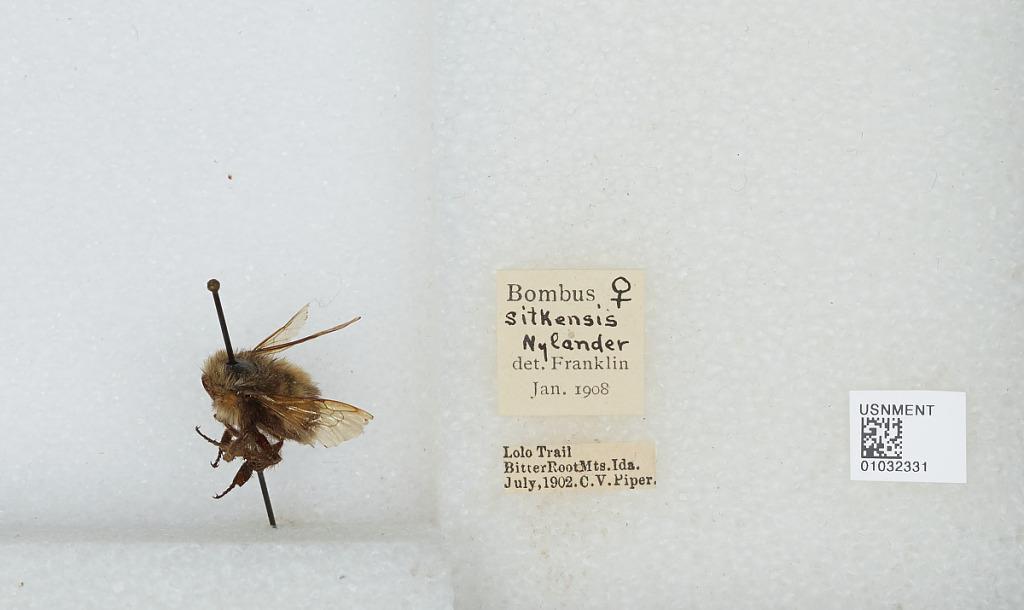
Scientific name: Bombus (Pyrobombus) sitkensis Nylander
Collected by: C. Piper
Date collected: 1902-7-
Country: United States
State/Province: Idaho
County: Clearwater
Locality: Lolo Trail, Bitter Root Mountains
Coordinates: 46.5344, -114.995
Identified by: Franklin